Antonio Blanco (painter)

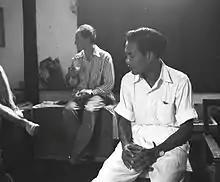
Antonio Blanco (left) in his Bali home.

"Don" Antonio Maria Blanco (15 September 1912 – 10 December 1999) was a painter born in the Ermita district of Manila. Blanco died on December 10, 1999, in Denpasar, Bali.